Presidential Issue

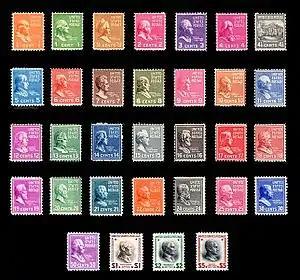

The Presidential Issue, nicknamed the Prexies by collectors, is the series of definitive postage stamps issued in the United States in 1938, featuring all 29 U.S. presidents who were in office between 1789 and 1928, from George Washington to Calvin Coolidge. The presidents appear as small profile busts printed in solid-color designs through 50¢, and then as black on white images surrounded by colored lettering and ornamentation for $1, $2, and $5 values. Additional stamps in fractional-cent denominations offer busts of Benjamin Franklin and Martha Washington, as well as an engraving of the White House. With its total of 32 stamps, this was the largest definitive series yet issued by the U. S. Post Office.